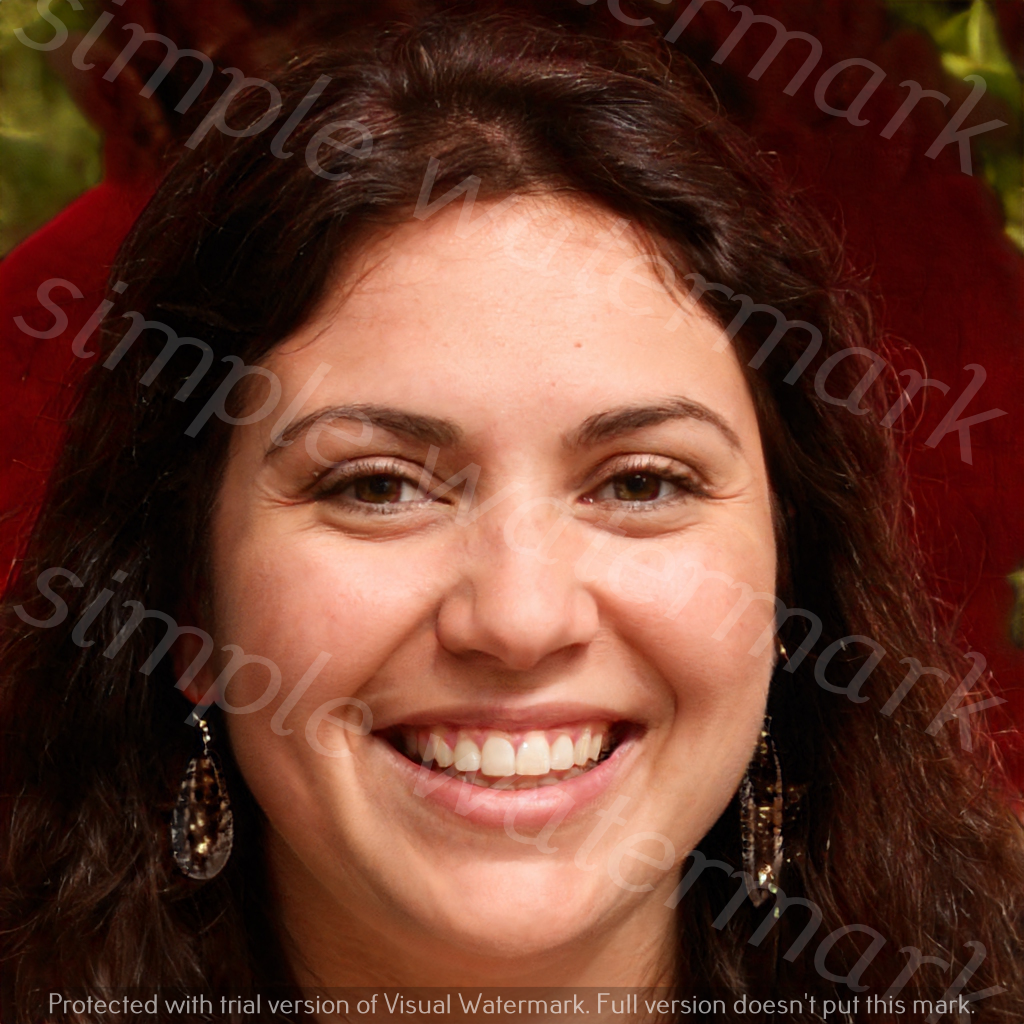
Label: Watermark